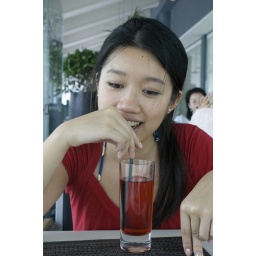
cat in red